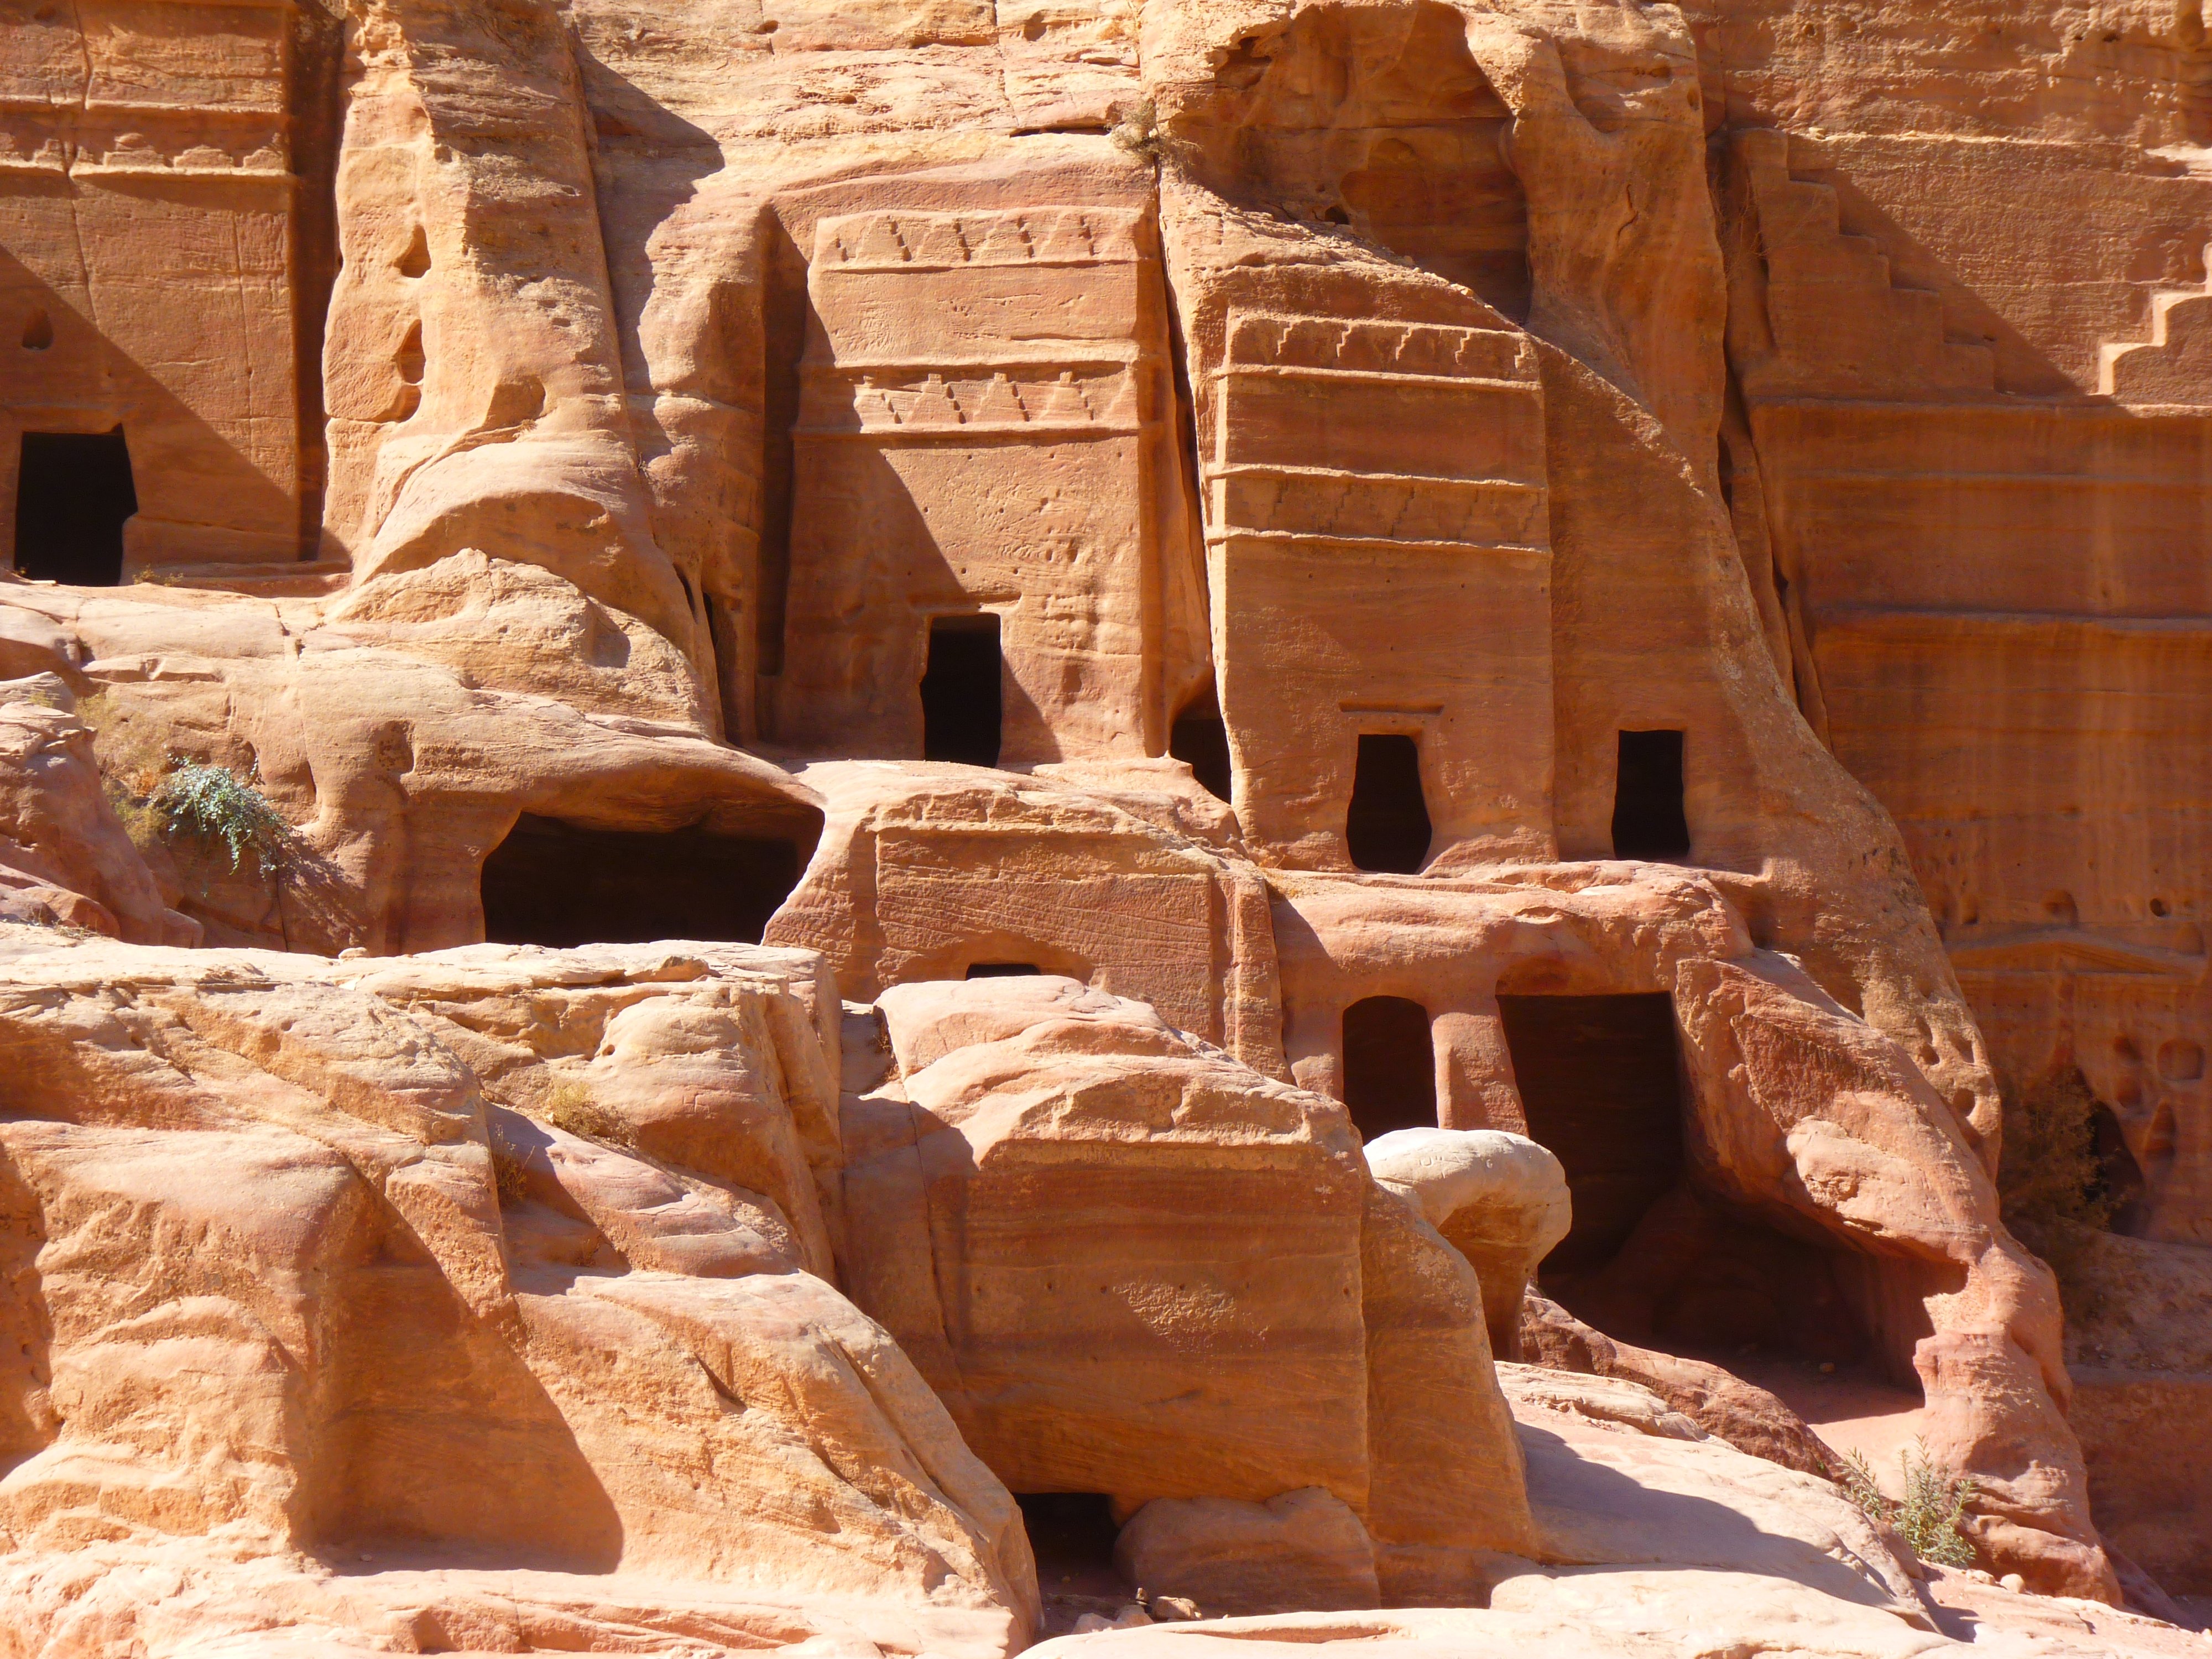
rock, architecture, desert, stone, travel, formation, arch, holiday, canyon, ruin, jordan, temple, ruins, history, carving, wadi, petra, sand stone, middle east, archaeological site, cliff dwelling, ancient history, egyptian temple